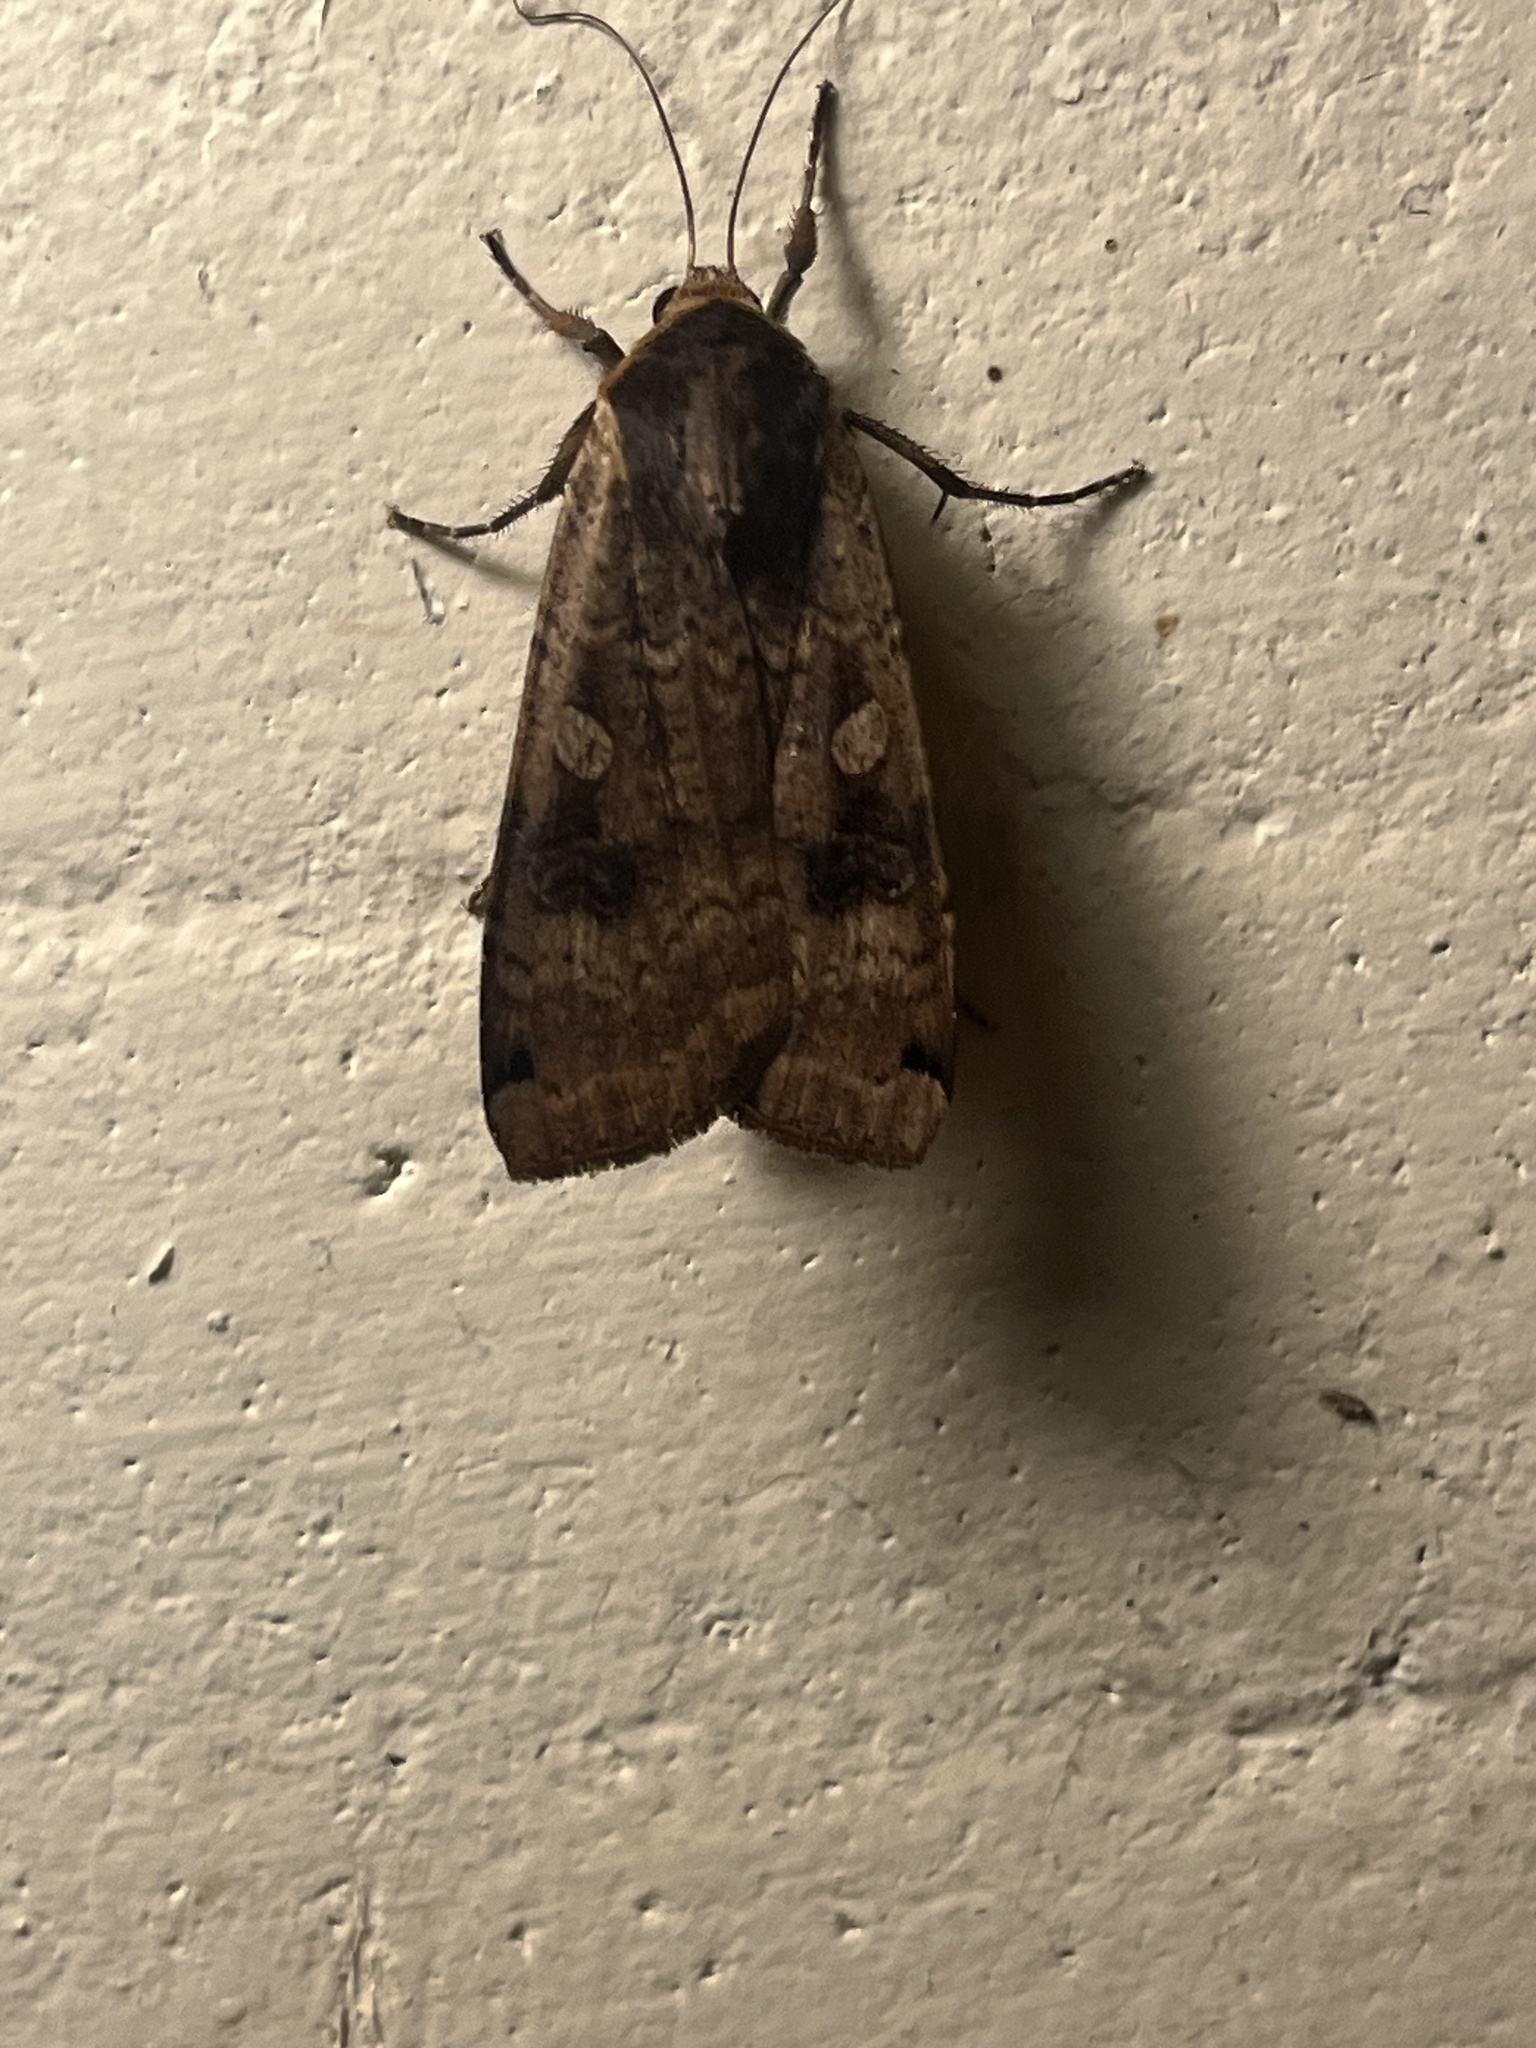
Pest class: cutworms